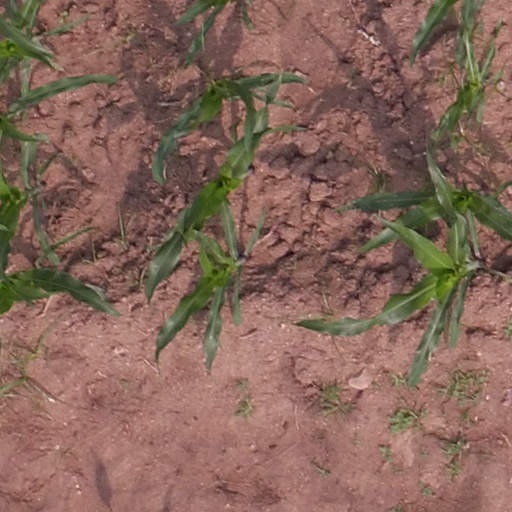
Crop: maize; corn